Mo'en Mosavver

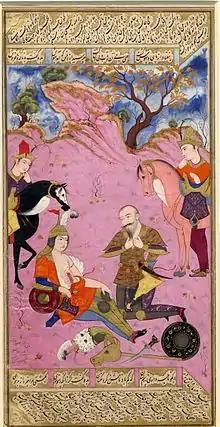
Muin Musavvir: Rustam kills Suhrab, Shahnameh by Ferdowsi, 1649. British Museum

Mo'en Mosavver or Mu‘in Musavvir (–1693) was a Persian miniaturist, one of the most significant in Safavid Iran. Not much is known about the personal life of Mo'en, except that he was born in ca. 1610-1615, became a pupil of Reza Abbasi, the leading painter of the day, and probably died in 1693. Over 300 miniatures and drawings attributed to him survive. He was a conservative painter who partly reversed the advanced style of his master, avoiding influences from Western painting. However, he painted a number of scenes of ordinary people, which are unusual in Persian painting.